Spanish Florida

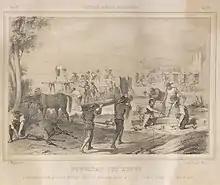
Narváez expedition in 1528, Apalachee Bay

Spanish Florida was established in 1513, when Juan Ponce de León claimed peninsular Florida for Spain during the first official European expedition to North America. This claim was enlarged as several explorers (most notably Pánfilo Narváez and Hernando de Soto) landed near Tampa Bay in the mid-1500s and wandered as far north as the Appalachian Mountains and as far west as Texas in largely unsuccessful searches for gold.